Javanese people

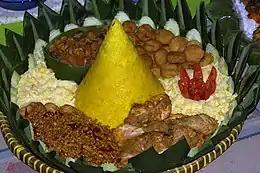
"Nasi tumpeng", the quintessentially Javanese rice dish, symbolises the volcano

Traditional Javanese buildings can be identified by their trapezoid shaped roofs supported by wooden pillars. Another common feature in Javanese buildings are "pendopo", pavilions with open-sides and four large pillars. The pillars and other parts of the buildings can be richly carved. This architecture style can be found at "kraton", or palaces, of the Sultanates of Yogyakarta (palaces of Hamengkubuwono and Pakualaman) and Surakarta (palaces of Pakubuwono and Mangkunegaran).